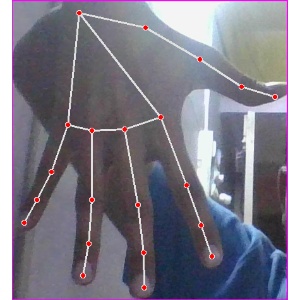
अक्षर: ढ